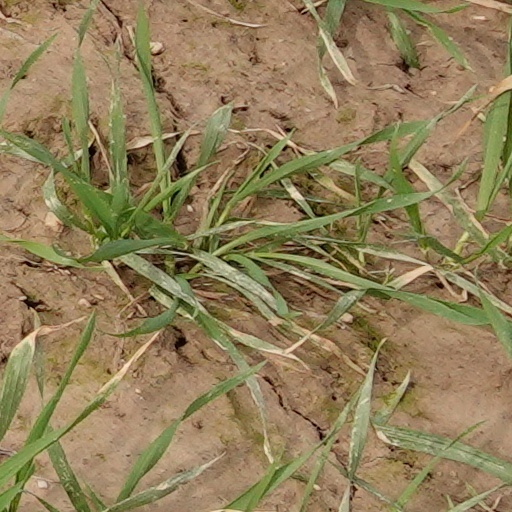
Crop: wheat